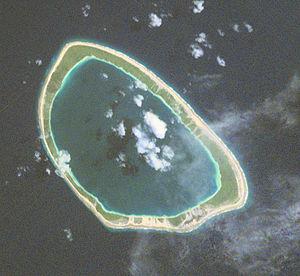
Taiaro, ou Maro-taua, est un atoll situé dans l'archipel des Tuamotu en Polynésie française. Depuis 1977, Taiaro fait partie des sept atolls de la commune de Fakarava classés Réserve de biosphère par l’UNESCO.